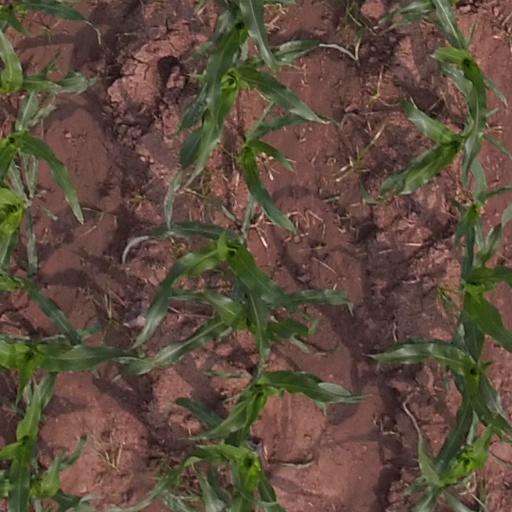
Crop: maize; corn